Irregular military

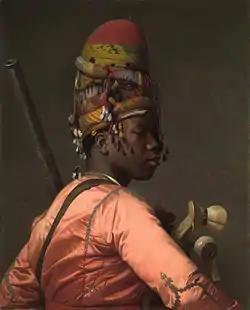
A bashi-bazouk, an irregular soldier of the military of the Ottoman Empire. By Jean-Léon Gérôme, 1869

Irregular military is any military component distinct from a country's regular armed forces, representing non-standard militant elements outside of conventional governmental backing. Irregular elements can consist of militias, private armies, mercenaries, or other non-state actors, though no single definition exists beyond exclusion from national service. Without standard military unit organization, various more general names are often used; such organizations may be called a "troop", "group", "unit", "column", "band", or "force". Irregulars are soldiers or warriors that are members of these organizations, or are members of special military units that employ irregular military tactics. This also applies to irregular infantry and irregular cavalry units.